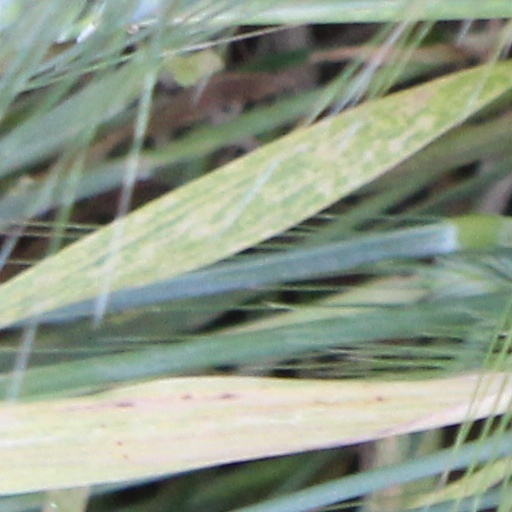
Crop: wheat